Cave Story

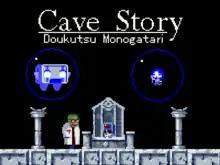
Opening cinematic depicting (from left) Balrog, the Doctor, and Misery

Cave Story is a 2004 Metroidvania game for Microsoft Windows. It was developed over five years by Japanese independent developer Daisuke "Pixel" Amaya in his free time. "Cave Story" features 2D platform mechanics and is reminiscent of the games Amaya played in his youth, such as "Metroid" and "Castlevania". After its initial self-published release, the game slowly gained popularity on the internet. It received widespread critical acclaim for many polished aspects of its design, such as its compelling characters, setting, story, and gameplay. "Cave Story" is considered by many as the quintessential indie game because of its one-person development team and influence on the video gaming world.